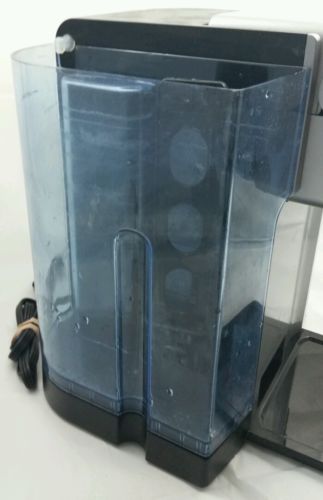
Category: coffee maker